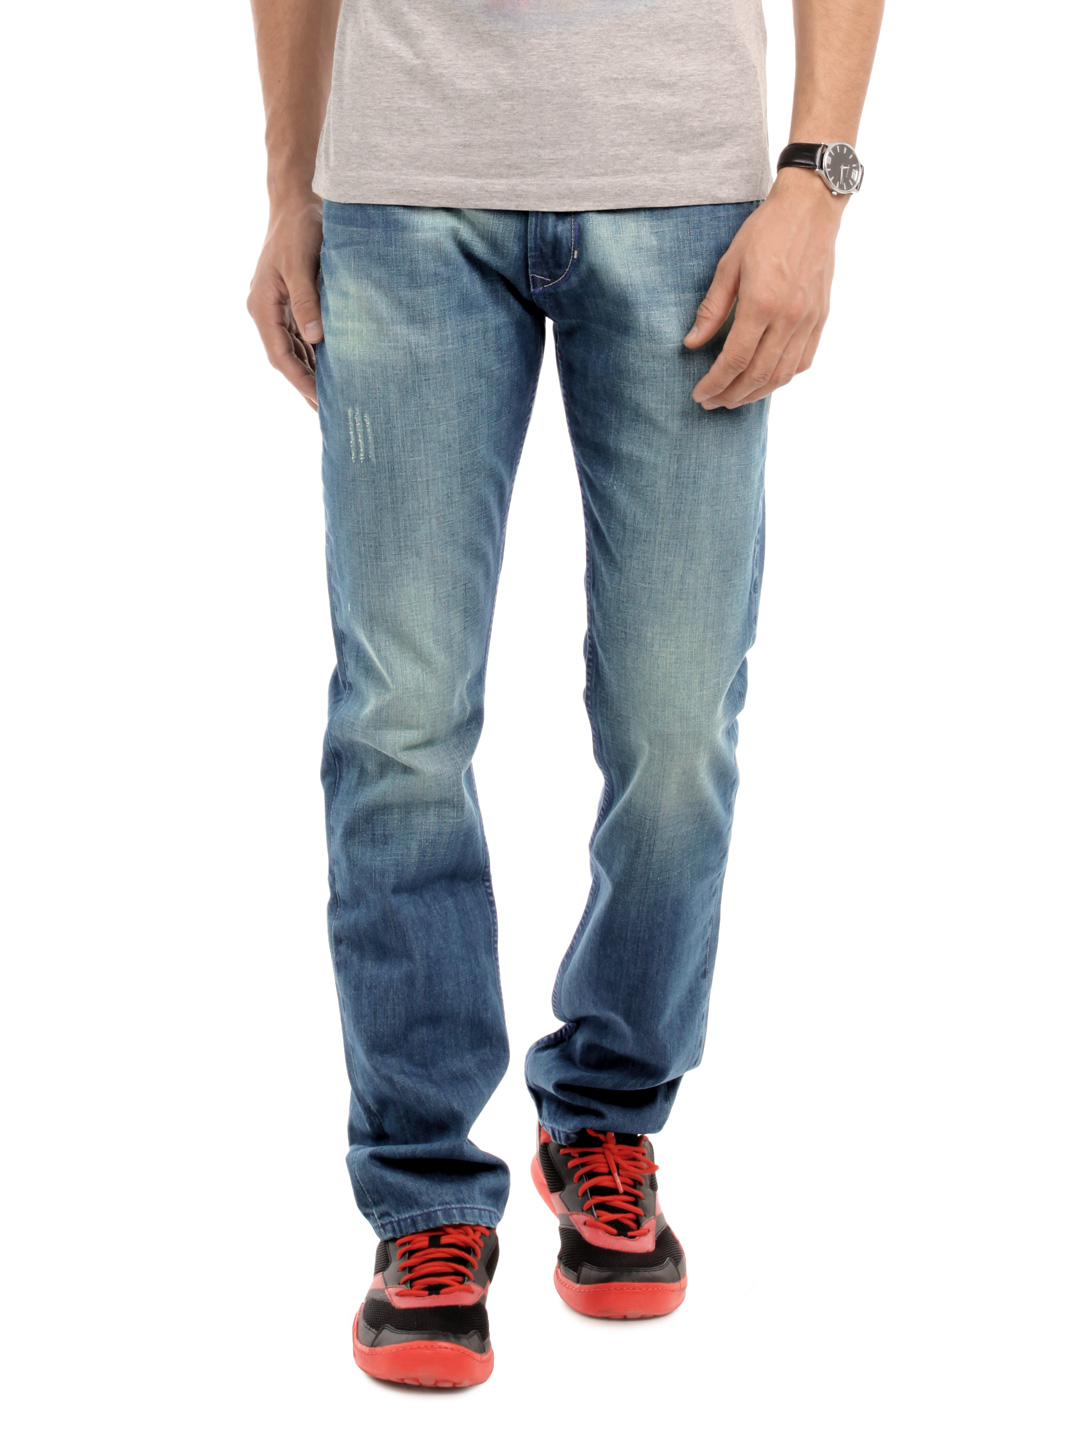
Peter England Men Blue Jeans
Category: Apparel / Bottomwear / Jeans
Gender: Men
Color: Blue
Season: Summer 2012
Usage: Casual